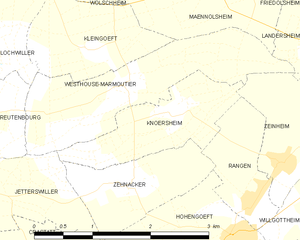
Carte des communes françaises